John Rudge

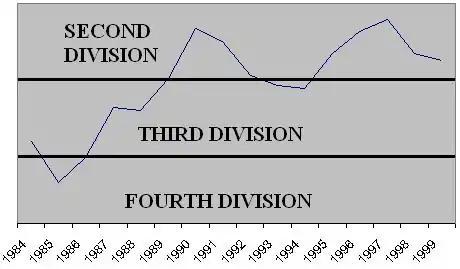
The club rose through the divisions under the management of John Rudge.

In 1995–96, Vale finished 12th in the First Division and beat Stoke City 1–0 in both league encounters thanks to goals from Bogie. The club achieved another giant slaying by beating Everton 2–1 in an FA Cup fourth-round replay. Rudge also led Vale to the final of the Anglo-Italian Cup, where they lost 5–2 to Genoa, Gennaro Ruotolo scoring a hat-trick.